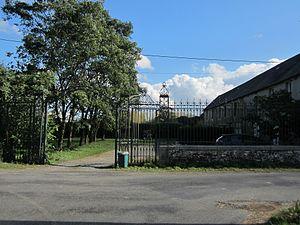
château de Bourey, détruit vers 1980
Bourey est une ancienne commune française du département de la Manche et la région Normandie, commune fusionnée à Cérences depuis le 1ᵉʳ janvier 1965.